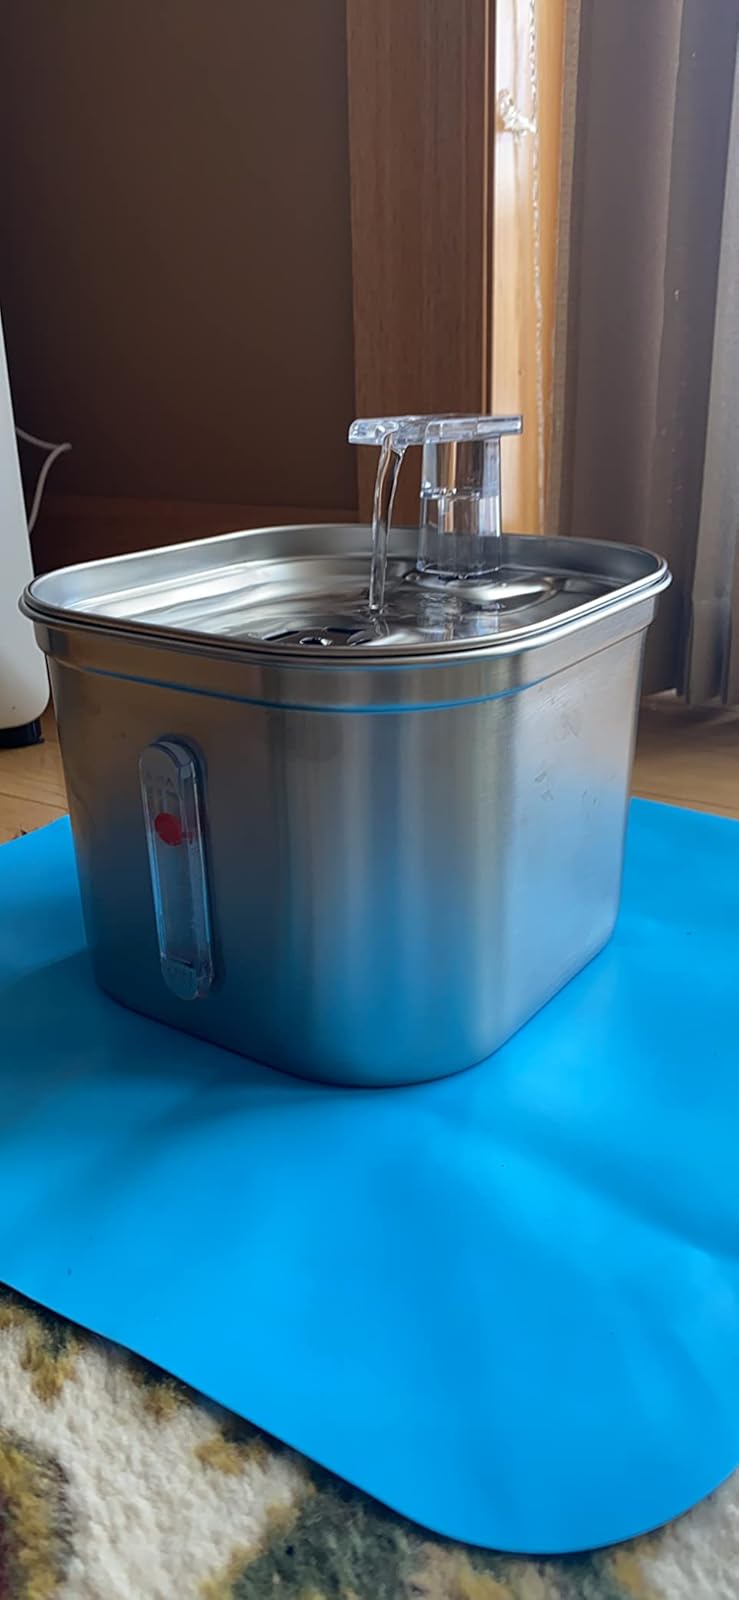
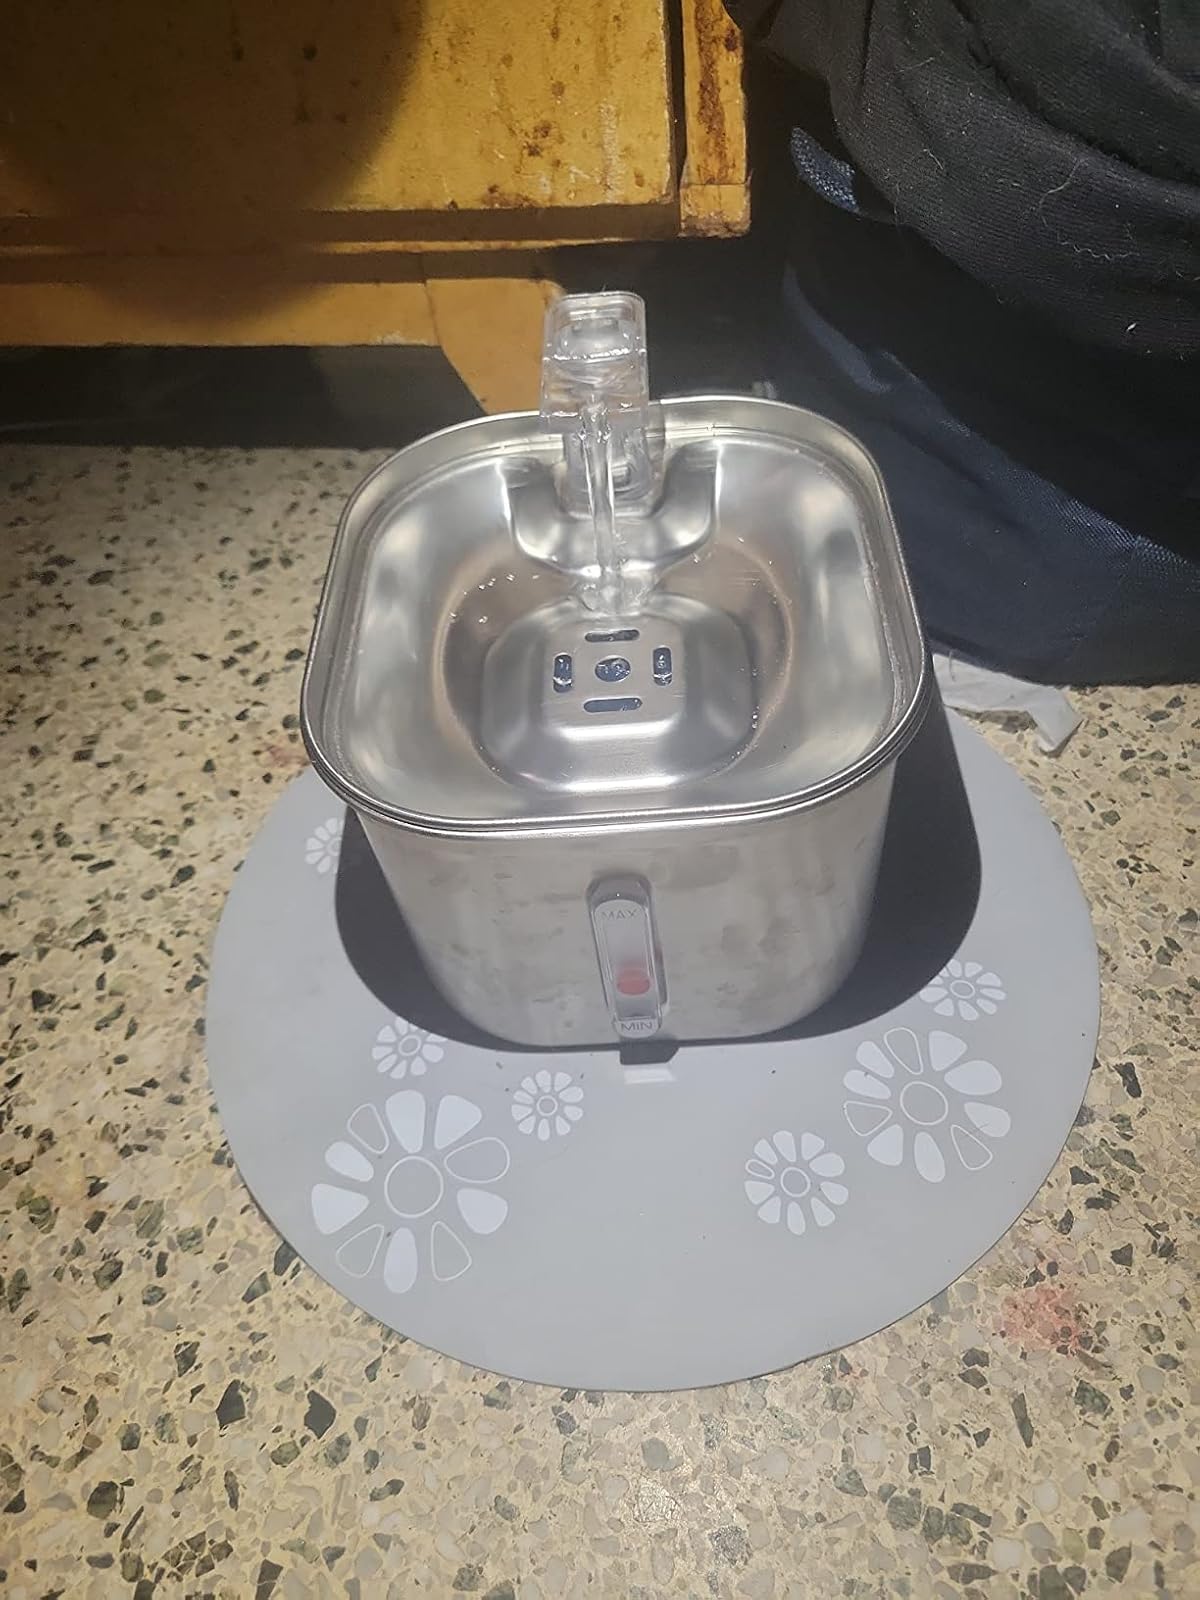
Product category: items_bowl
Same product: yes